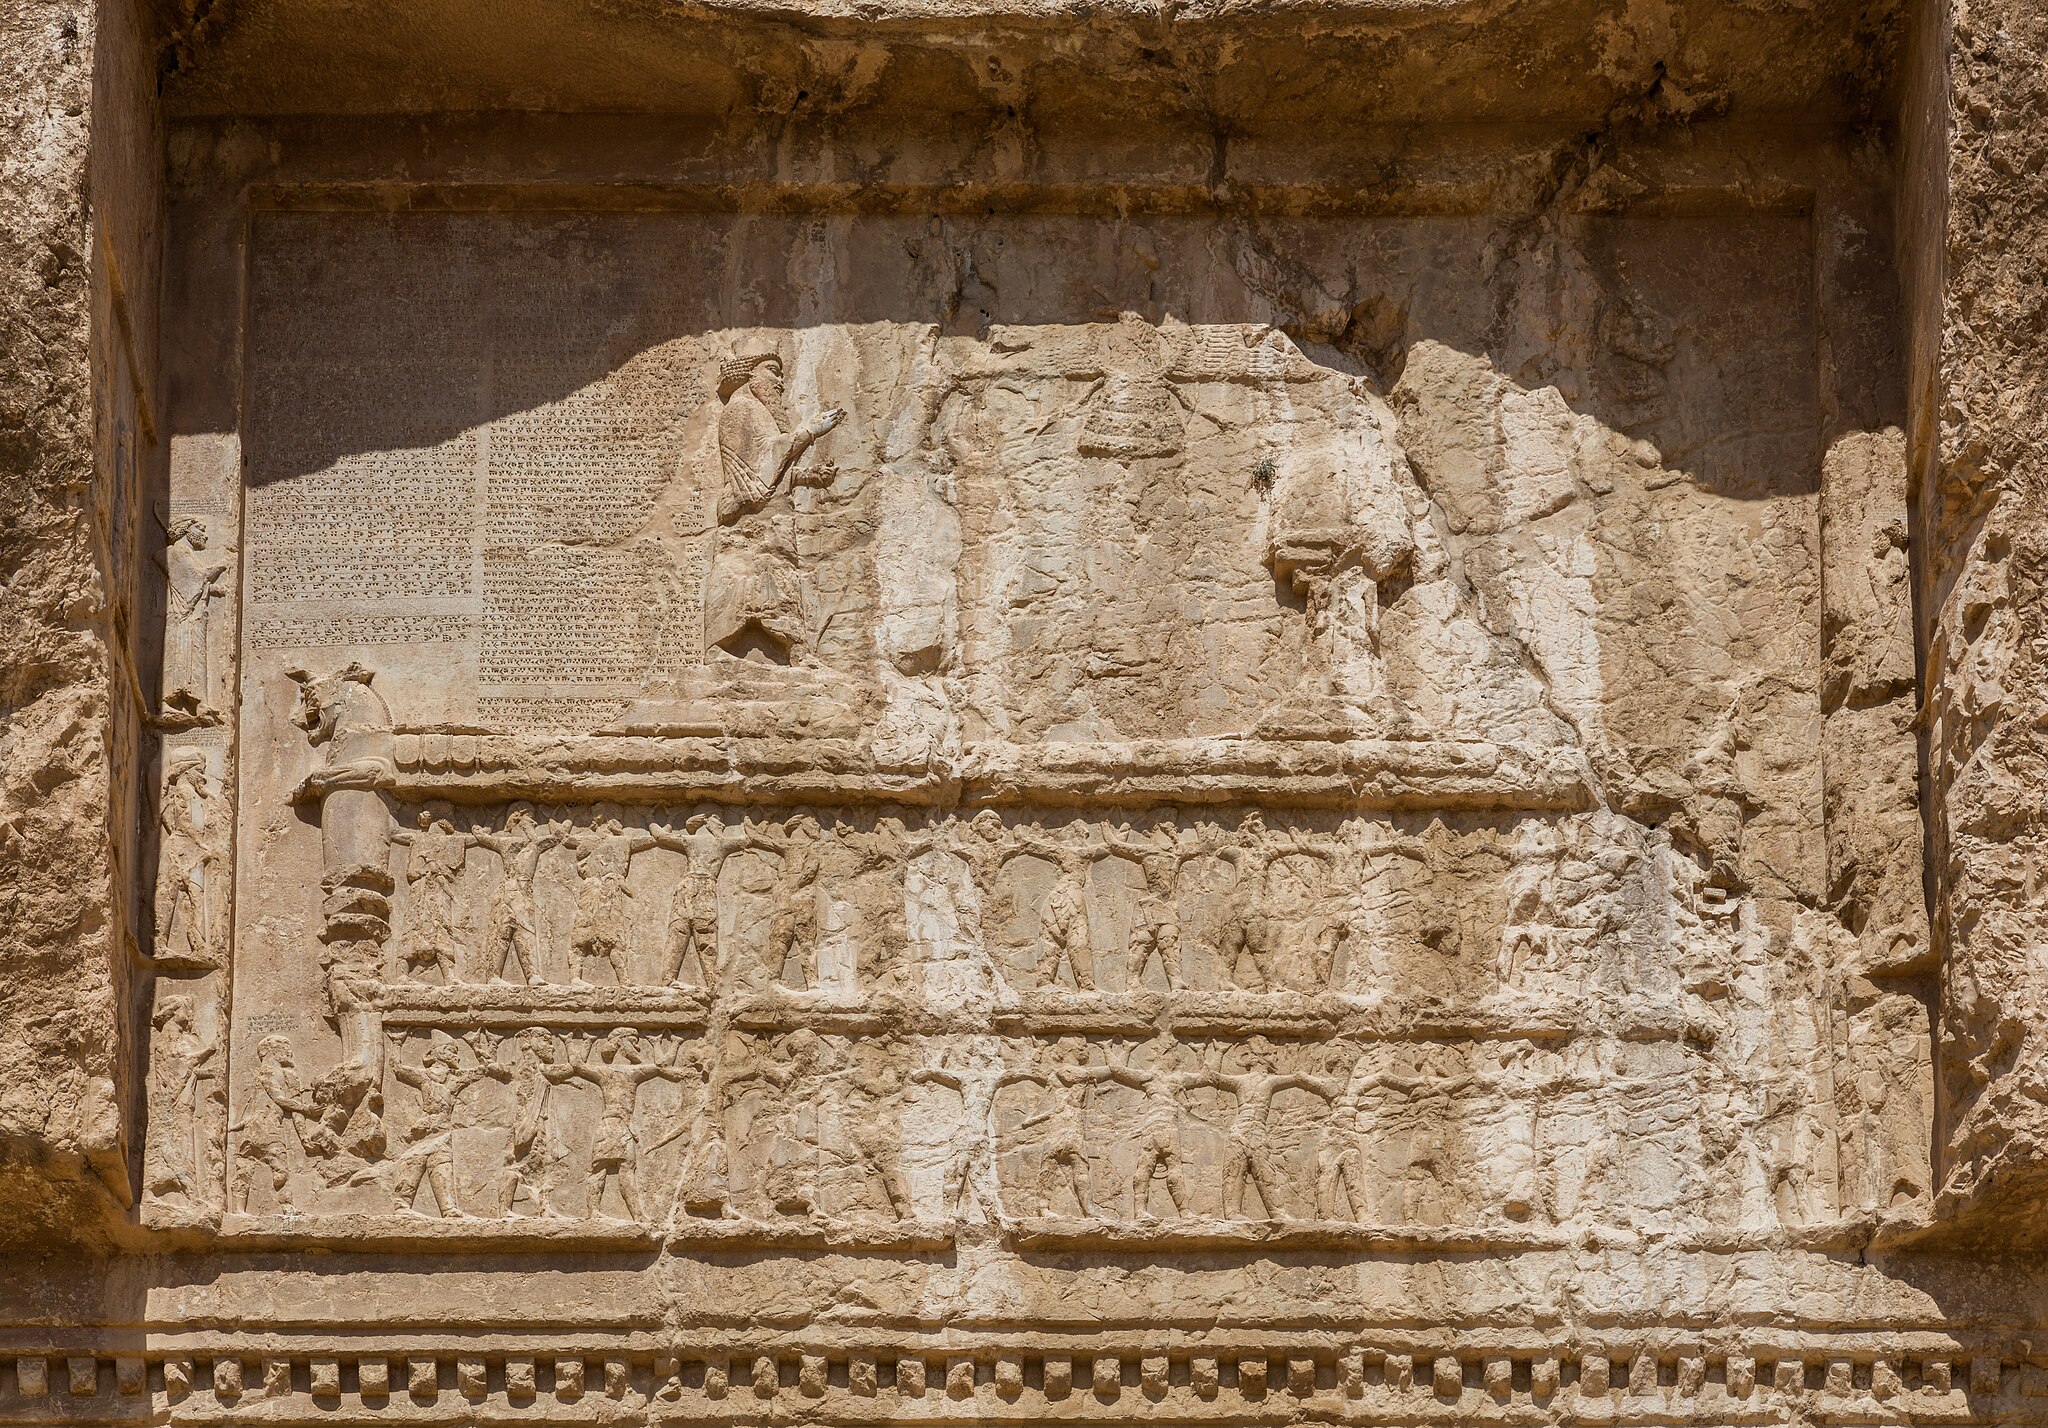
Title: Naghsh-e rostam, Irán, 2016-09-24, DD 11
Description: Naghsh-e rostam, Iran
Date: 2016-09-24 12:04:27
Categories: Taken with Canon EOS 5DS R, Tomb of Darius I, September 2016 in Iran, Images by User:Poco a poco, Images from Wiki Loves Monuments 2016, Cultural heritage monuments in Iran with known IDs, Images of Iran by User:Poco a poco, Images from Wiki Loves Monuments by User:Poco a poco, Images from Wiki Loves Monuments 2016 in Iran, Iran photographs taken on 2016-09-24, Images from Wiki Loves Monuments in Marvdasht, QI candidates by User:Poco a poco, rework